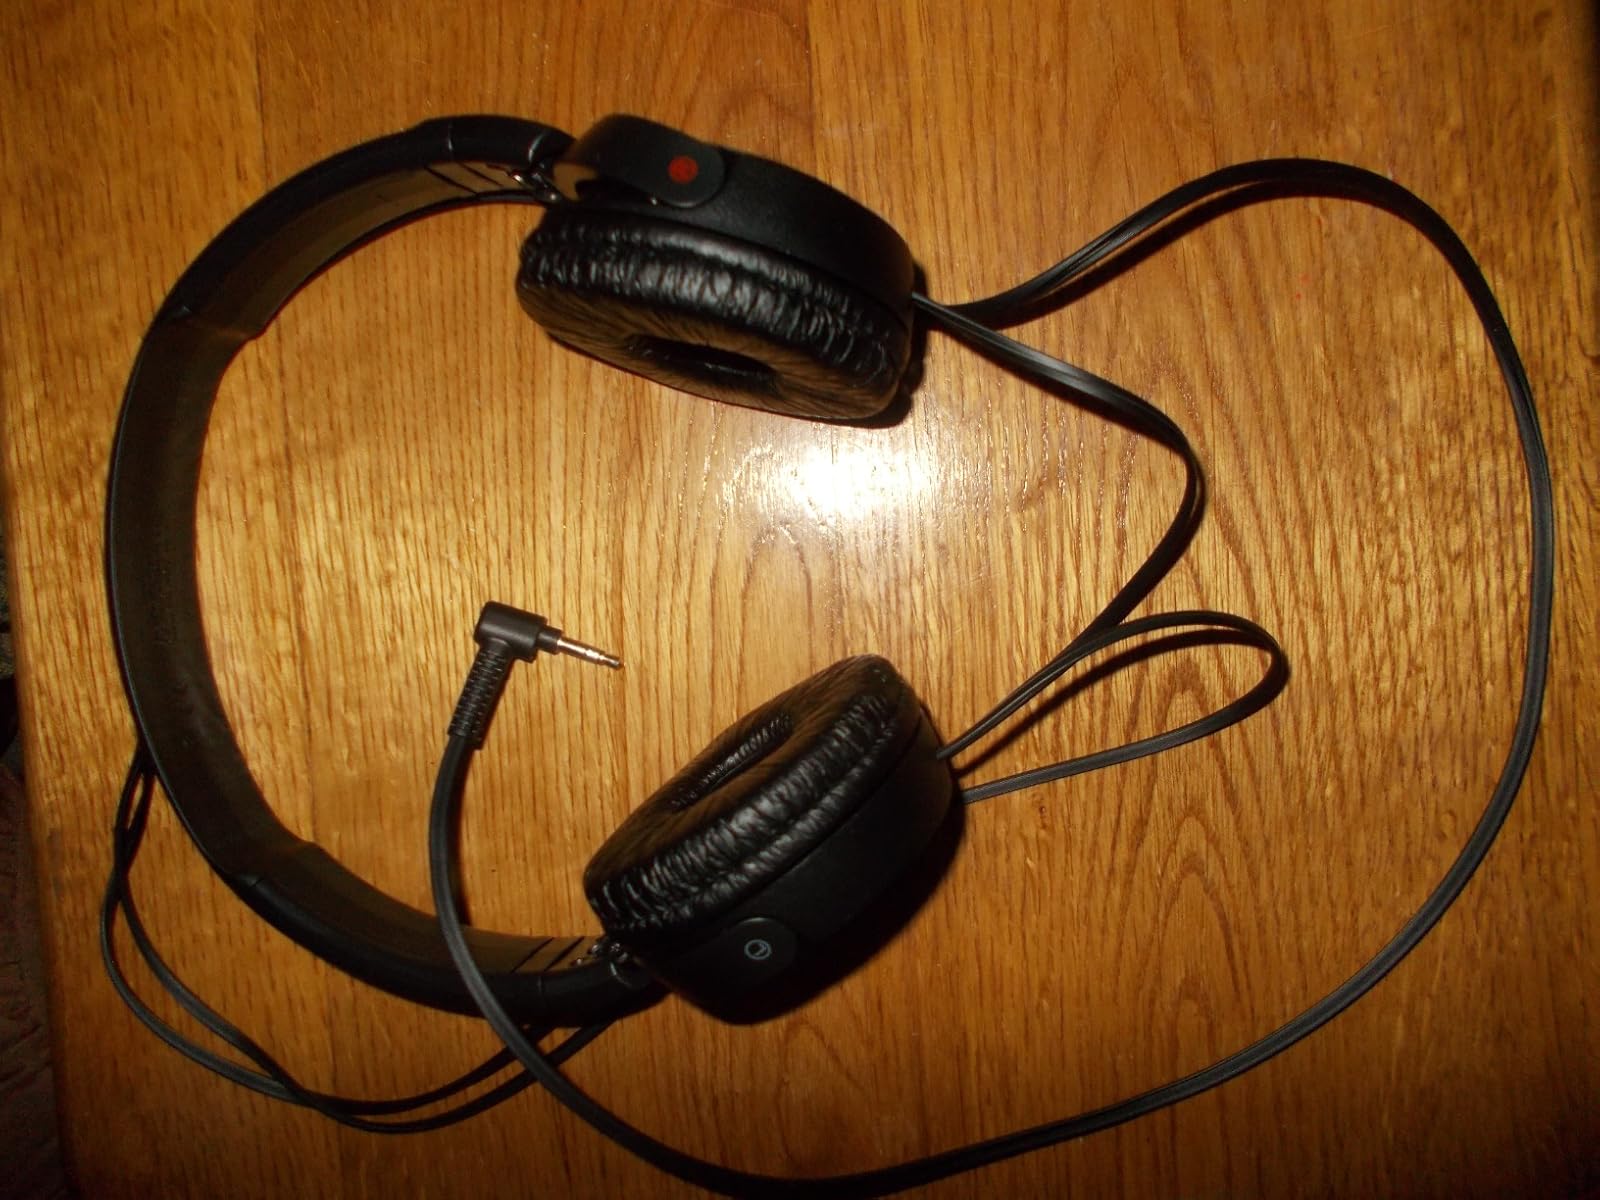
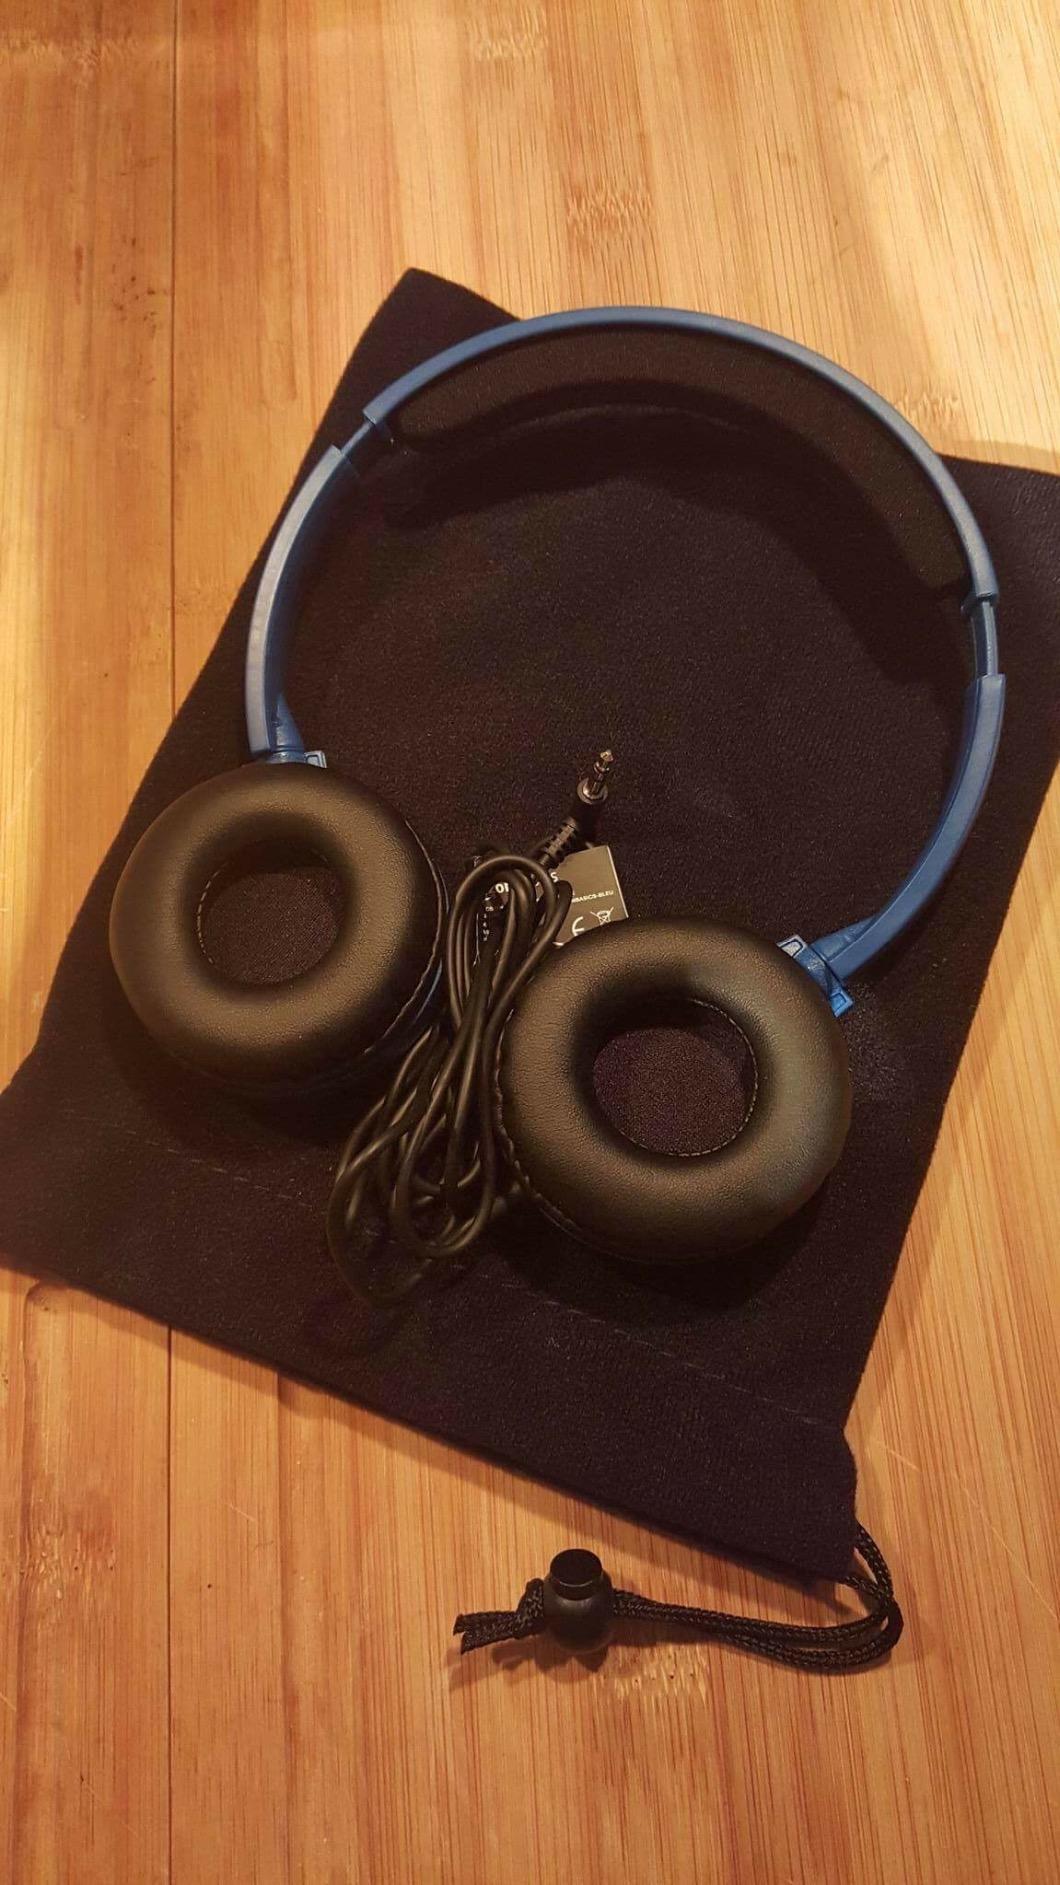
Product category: headphones
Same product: no